Ludovico III Gonzaga, Marquis of Mantua

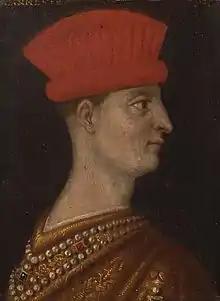
Gianfrancesco I Gonzaga.

Ludovico was the son of Gianfrancesco I Gonzaga and Paola Malatesta daughter of Malatesta IV Malatesta of Pesaro.